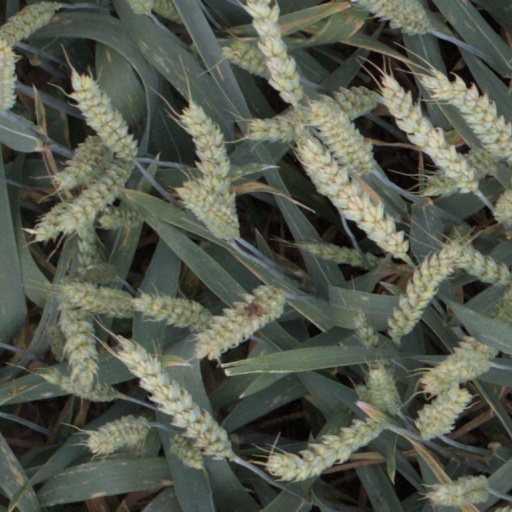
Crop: wheat